Waveland (Danville, Kentucky)

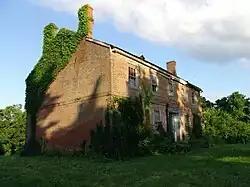
Waveland House

Waveland, a historic estate located at 120 East Erksine Rd in Danville, Kentucky. The Waveland House is owned by Dr. Thad and Jane Overmyer.